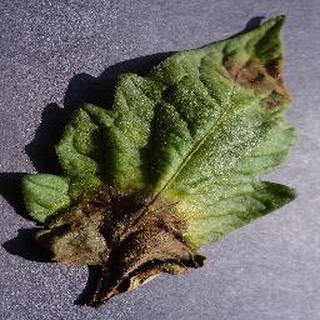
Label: tomato_late_blight